Kim Sin-jin

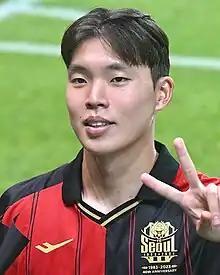
Kim in 2023

Kim Sin-jin (born July 13, 2001) is a South Korean professional footballer who plays as a striker for K League 2 club Seoul E-Land FC on loan from FC Seoul. He made his debut professional appearance in the 2022 K League 1 season.